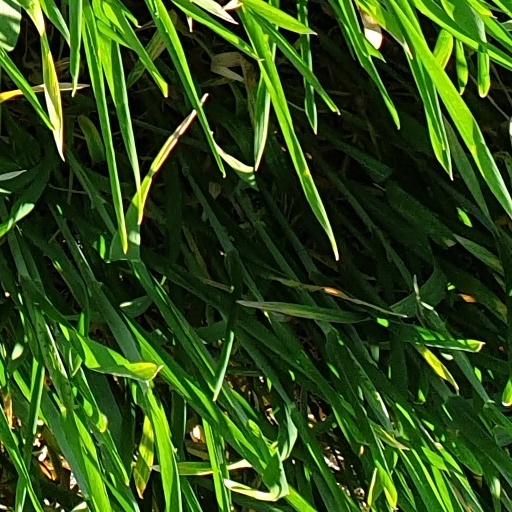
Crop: wheat